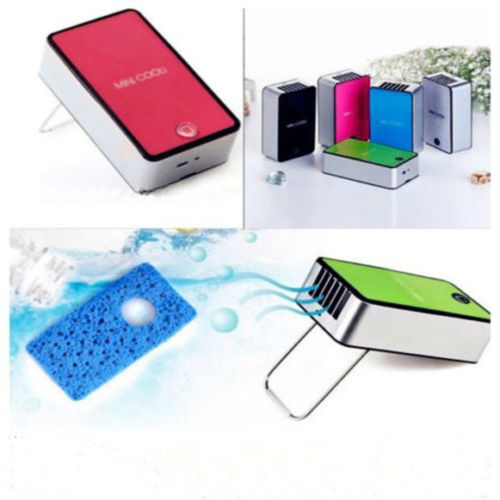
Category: fan